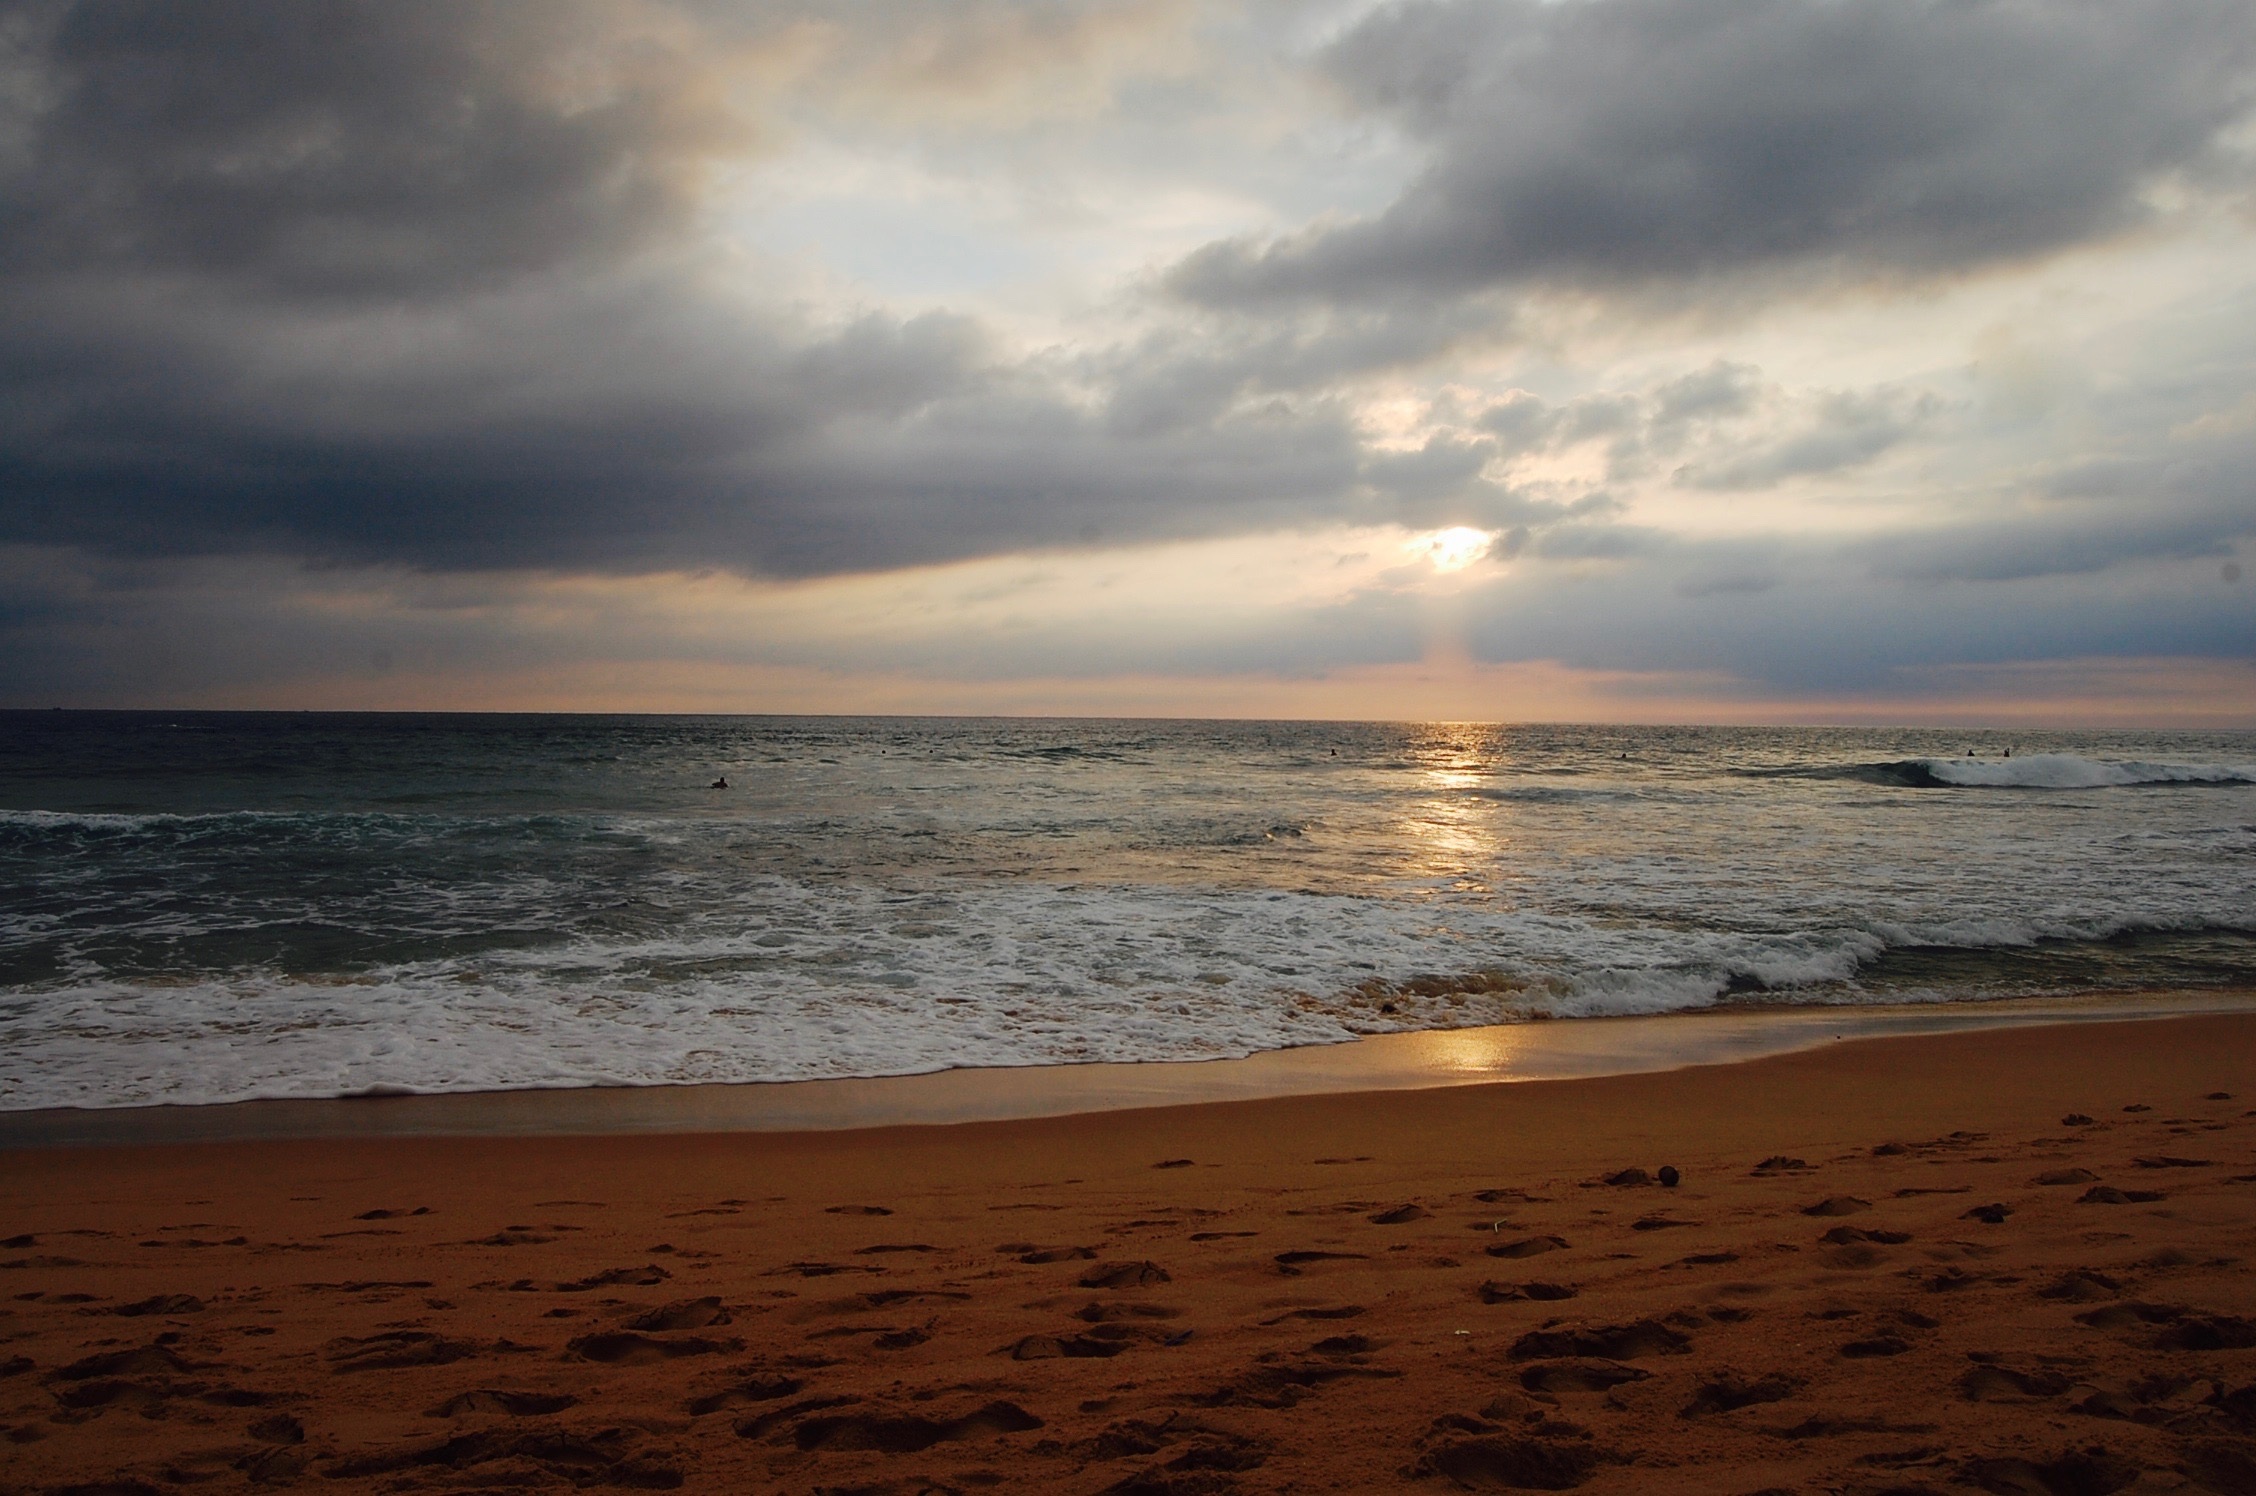
beach, sea, coast, sand, ocean, horizon, cloud, sky, sun, sunrise, sunset, sunlight, morning, shore, wave, dawn, dusk, evening, material, body of water, wind wave